Names and titles of Jesus in the New Testament

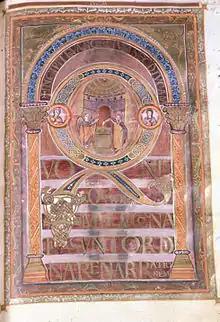
"Son of man" appears 25 times in Luke, a copy c. 800 shown here.

The series of statements regarding the Logos at the very beginning of the Gospel of John build on each other. The statement that the Logos existed "at the beginning" asserts that as Logos Jesus was an eternal being like God. The statement that the Logos was "with God" asserts the distinction of Jesus from God. The statement that the Logos "was God" states the unity of Jesus with God the Father, thus stating his divinity as God the Son.